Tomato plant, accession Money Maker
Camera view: horizontal (90 deg, fisheye); turntable rotation: 300 degrees
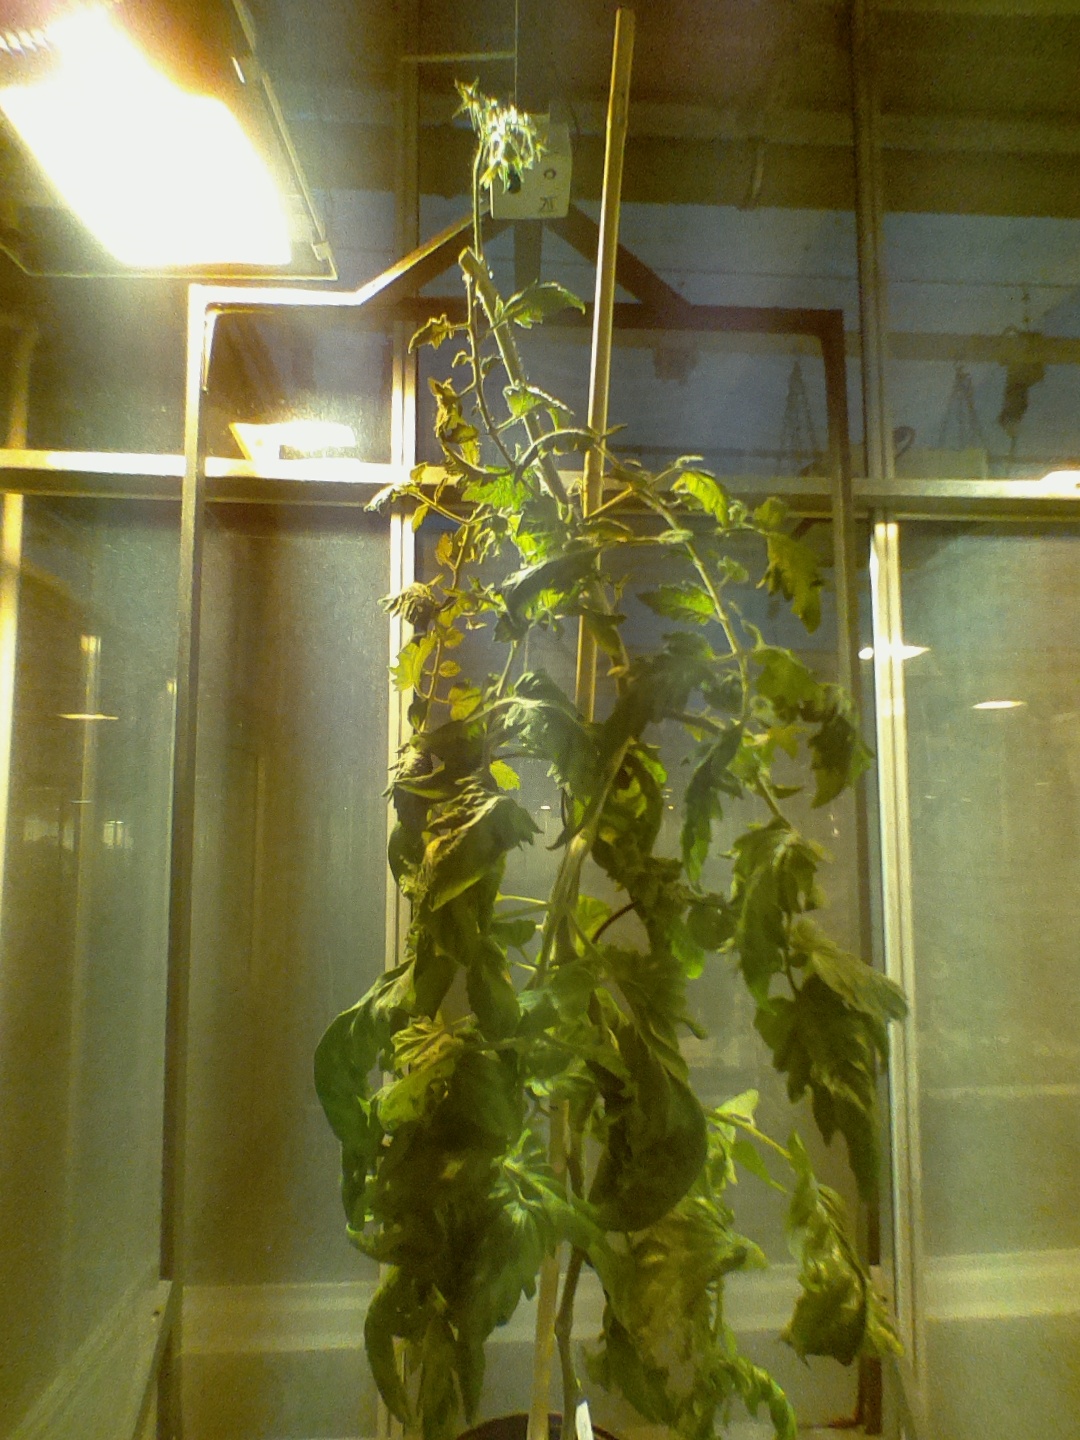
BBCH growth stage 75: 50%-60% of final fruit size